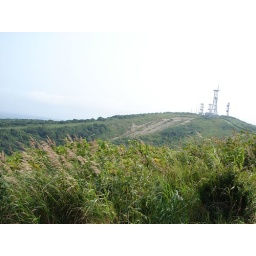
From the big tower on the hill over looking cetral Wakkanai.